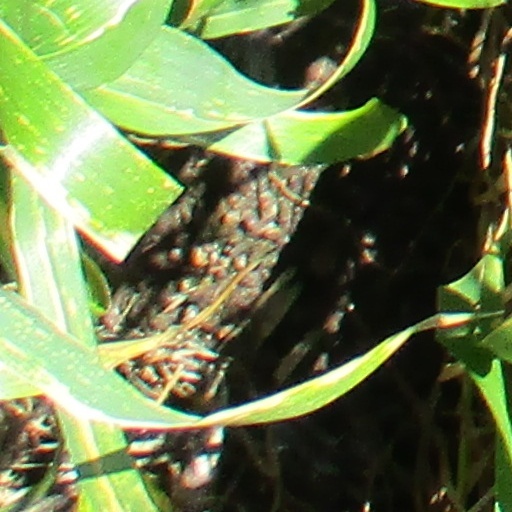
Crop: wheat